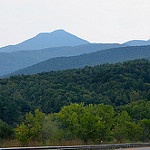
Label: mountain